Flavored milk

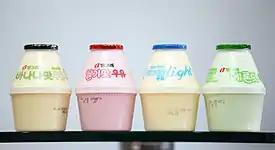
Some flavored milk products

Flavored milk is a sweetened dairy drink made with milk, sugar, flavorings, and sometimes food colorings. It may be sold as a pasteurized, refrigerated product, or as an ultra-high-temperature (UHT) treated product not requiring refrigeration. It may also be made in restaurants or homes by mixing flavorings into milk.